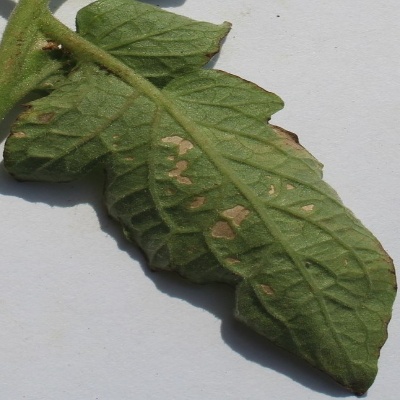
Crop: Tomato
Condition: septoria leaf spot